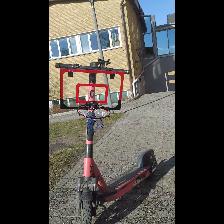
Label: NonHuman